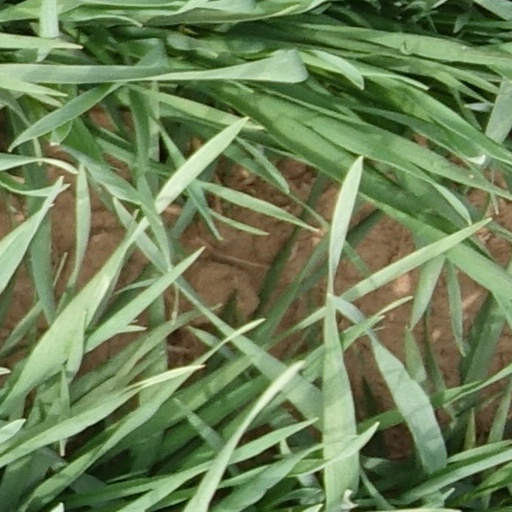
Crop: wheat